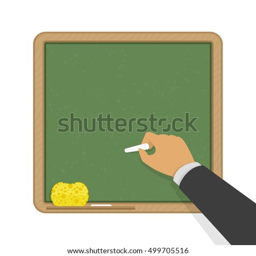
hand holding white chalk in front of a green blank school board .